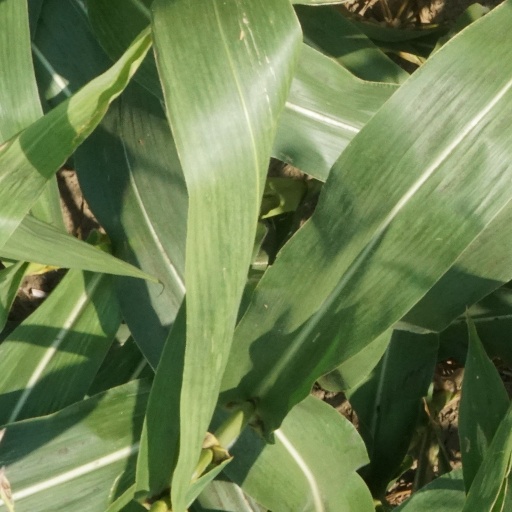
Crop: maize; corn